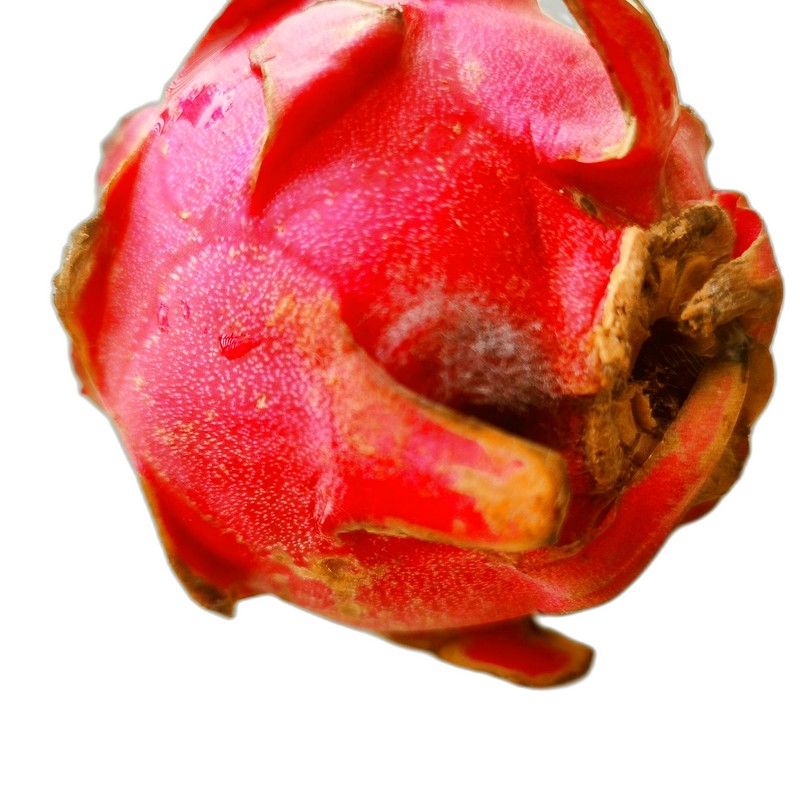
Label: Defect Dragon Fruit